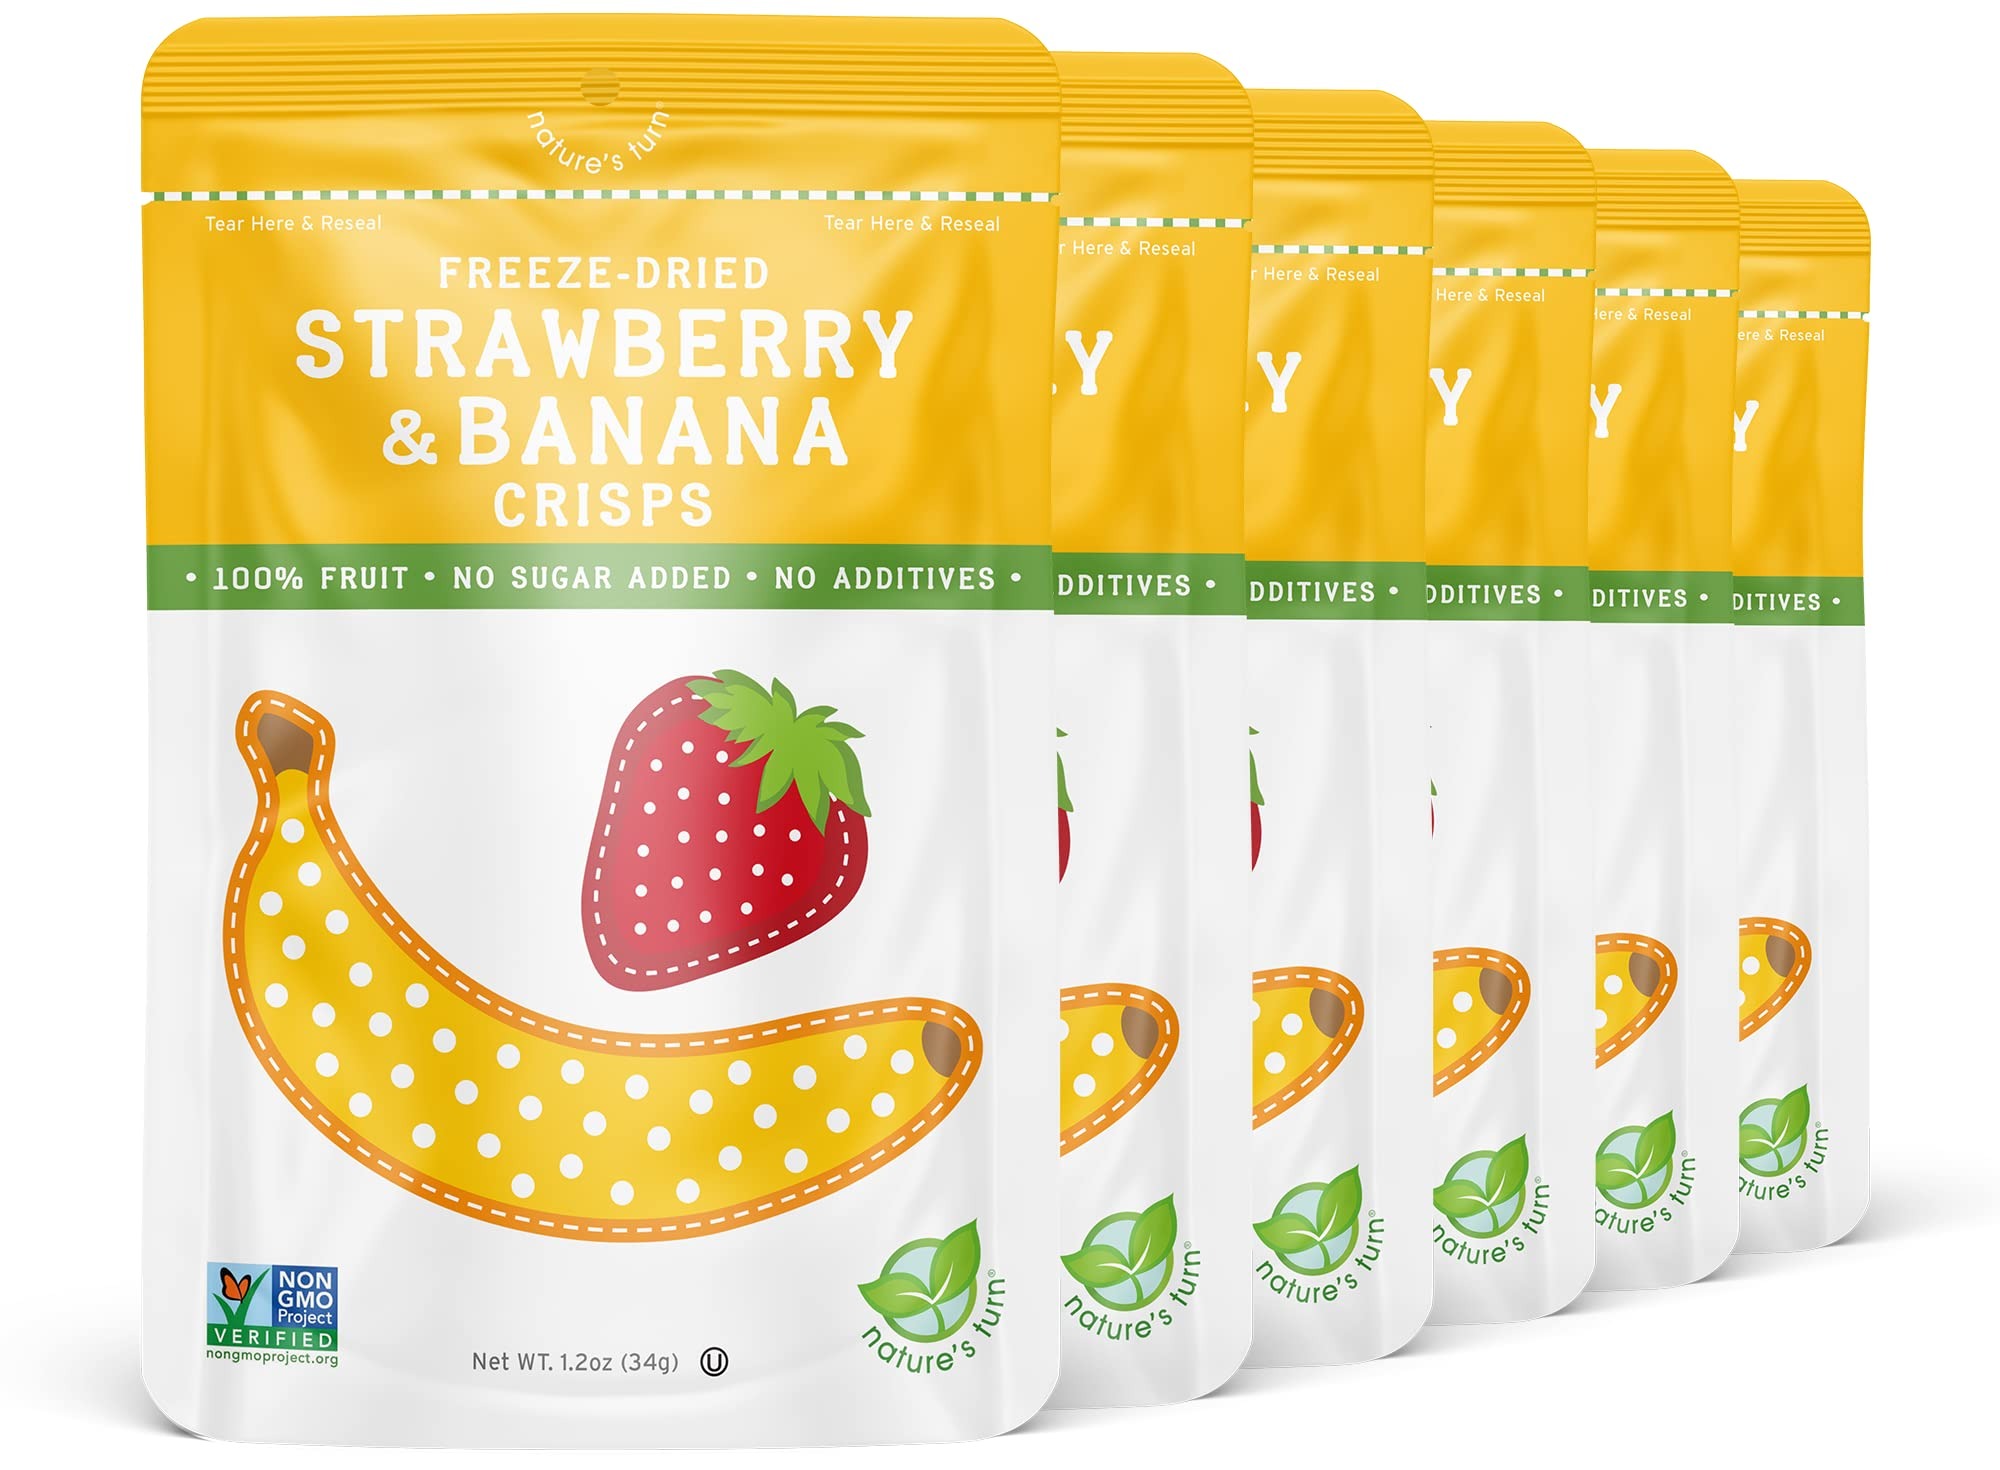
Item Name: Nature's Turn Freeze-Dried Fruit Snacks, Strawberry Banana Crisps, Pack of 6 (1.2 oz Each)
Bullet Point 1: Imagine your favorite fresh fruit, freeze dried into a light, crispy snack that can be packed for any adventure, on the trails, in school lunches, at parks, or as an added topping for cereal, yogurts, smoothies and salads
Bullet Point 2: Freshest, ripest, non-gmo, 100% fruit snacks, healthy and safe plant-based treat
Bullet Point 3: With tons of delicious flavors to choose from, there’s an easy, anytime snack for every palate
Bullet Point 4: Our freeze-dried fruit crisps are perfect for snacking on their own, but are also great for baking, adding color to your favorite dessert and so much more
Bullet Point 5: Our products are made with no sugar added, no corn syrup, no additives, non gmo, no dyes, gluten free, peanuts, eggs and dairy free and nothing artificial. Our fruit is freeze-dried, a gentle dehydration process that removes over 90% of the water within a fruit or vegetable while retaining most of the color, flavor, and nutrients you’d expect from fresh fruit.
Product Description: REAL FRUIT. ANYTIME, ANYWHERE. Imagine your favorite fresh fruit, freeze dried into a light, crispy snack that can be packed for any adventure. On the trails, in school lunches, at parks, or as an added topping for cereal, yogurts, smoothies and salads. Since 2011, our family has remained committed to creating delicious, better-for-everyone foods using non-GMO ingredients in facilities free from the Top-9 most common allergens. Thank you for helping us with our mission. Enjoy, Naturally.
Value: 7.2
Unit: Ounce

Price: 26.99